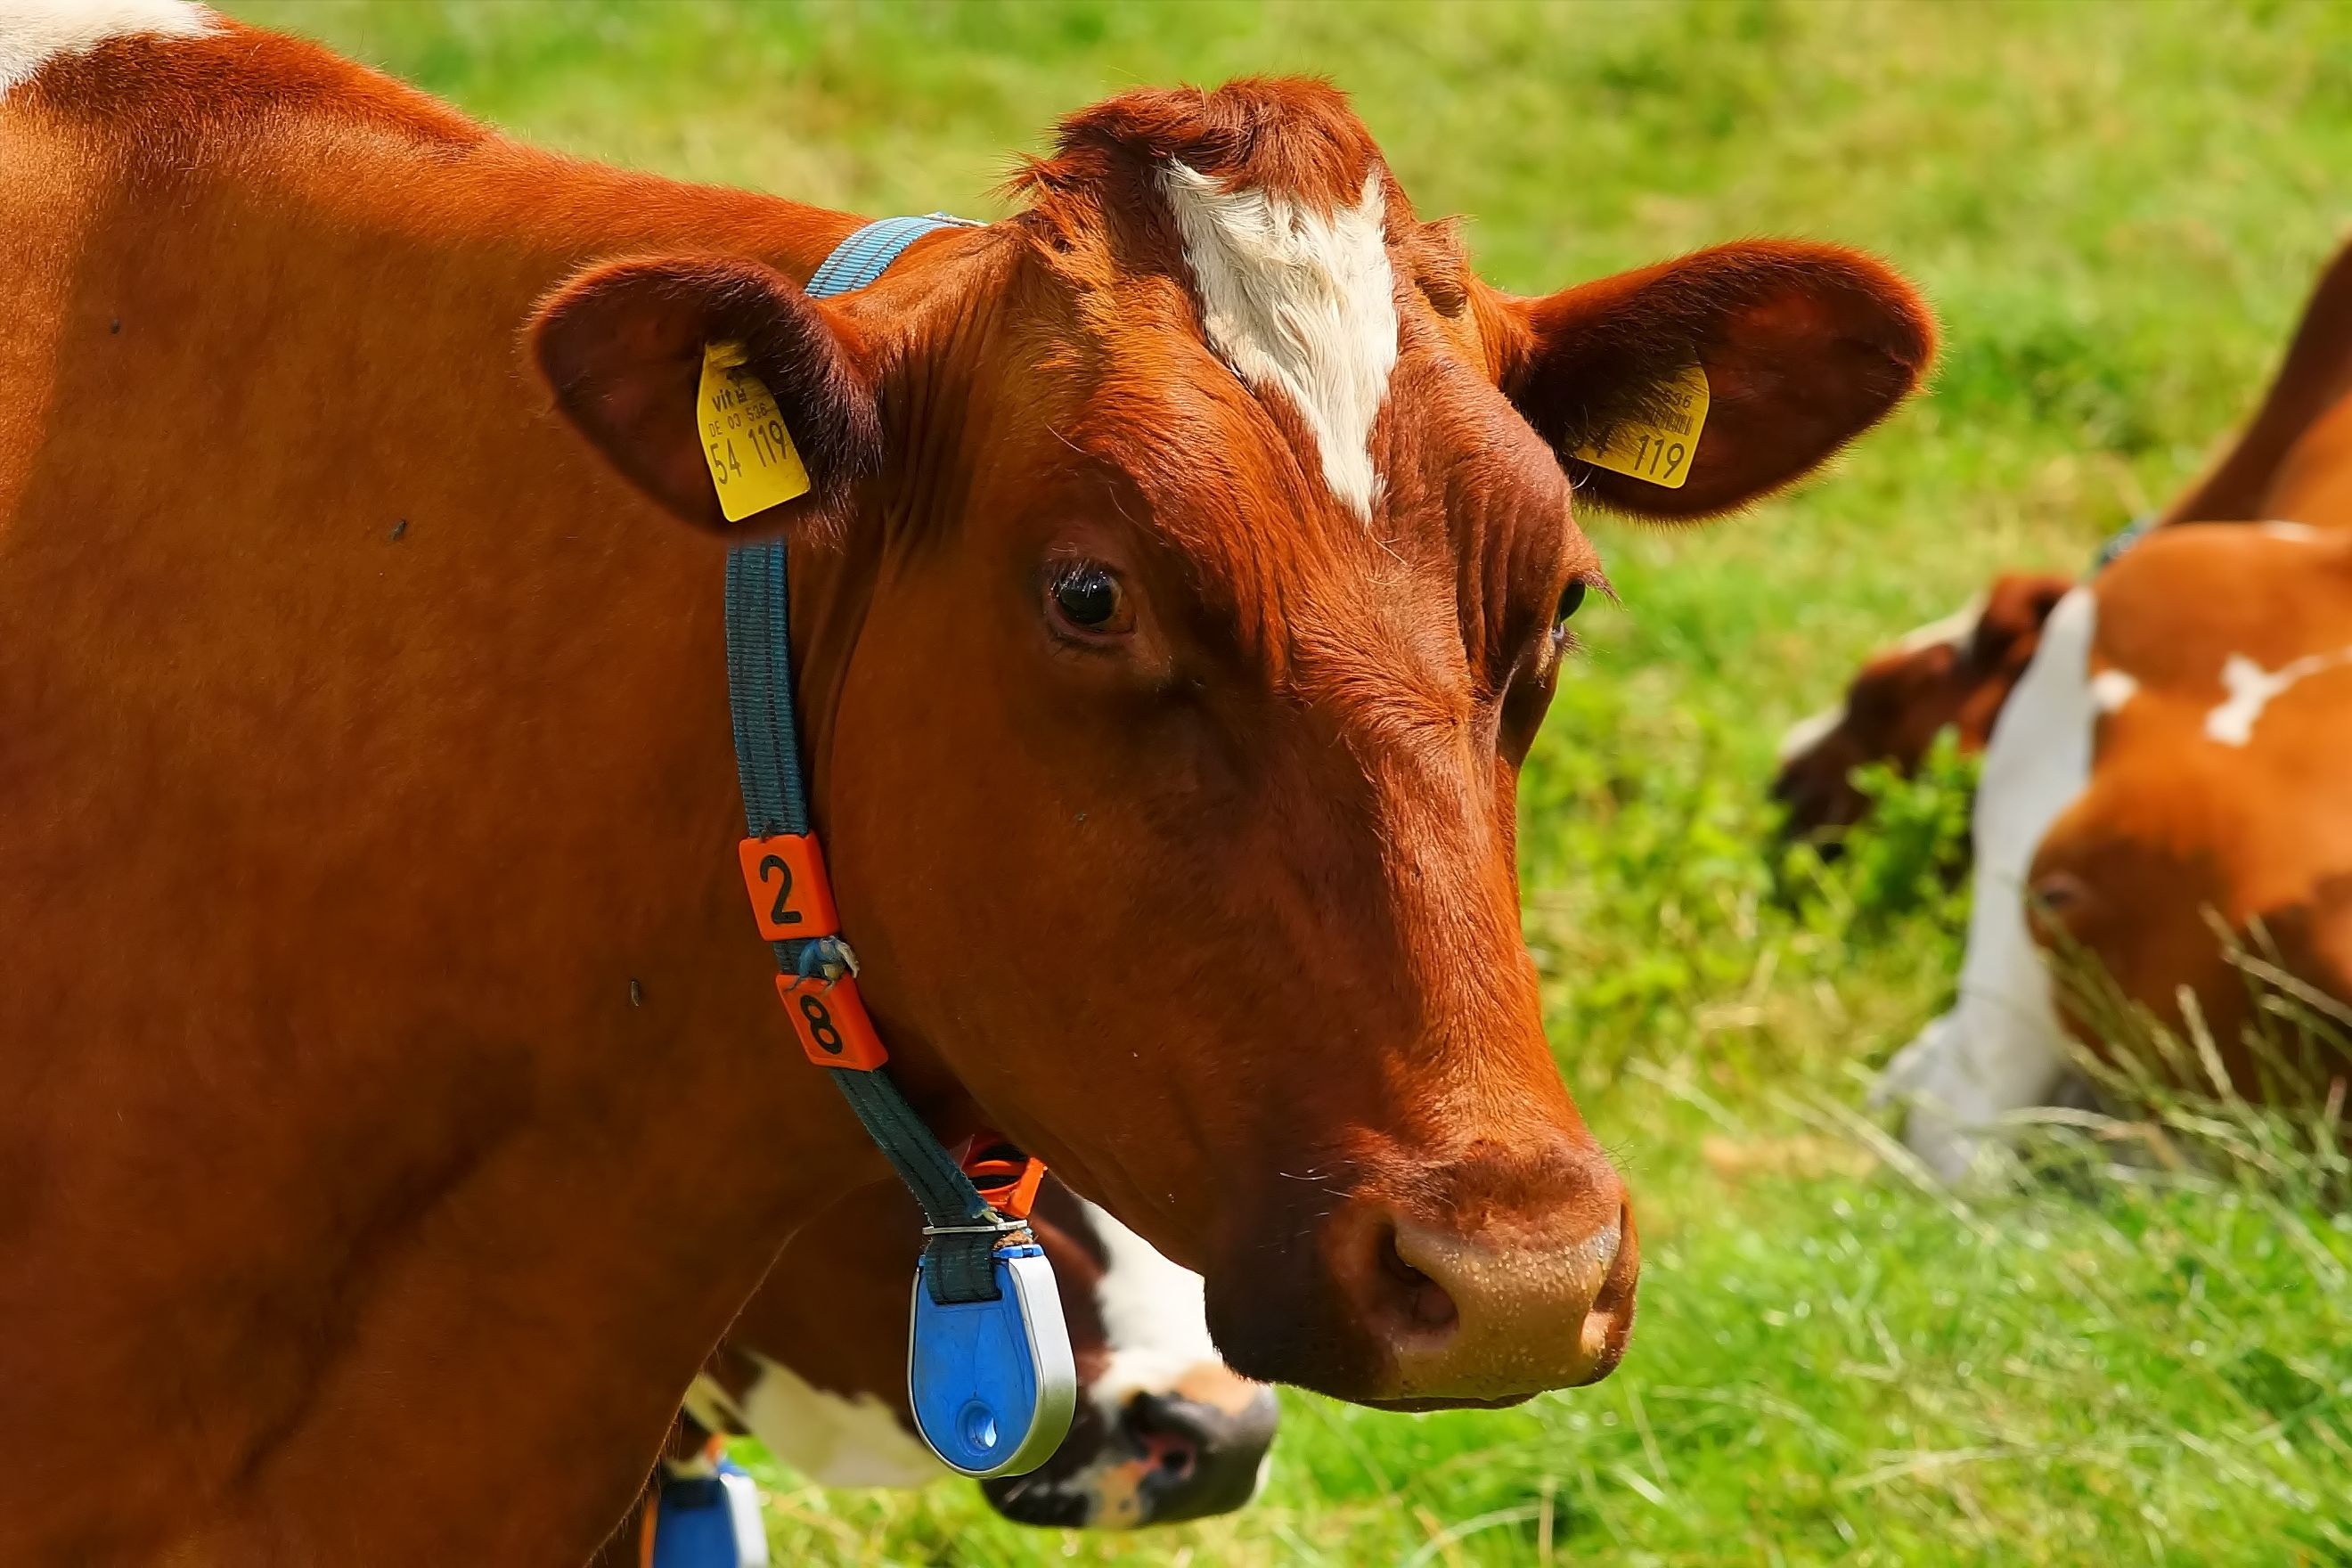
grass, farm, meadow, sweet, animal, summer, portrait, food, cow, pasture, grazing, livestock, mammal, agriculture, close, beef, fauna, calf, face, head, vertebrate, beauty, beautiful, curious, attention, friendly, noble, graceful, red orange, perissodactyla, dairy cow, on pasture, ear tag, transponder, cattle like mammal